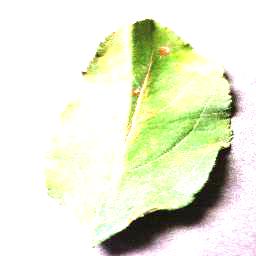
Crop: apple
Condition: cedar_rust